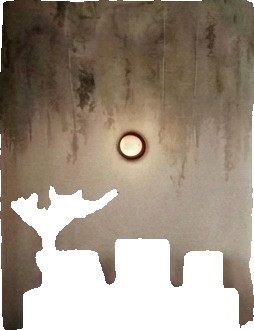
Surface category: wall